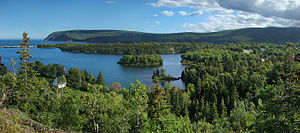
Cape Breton Highlands National Park / Geografi
Panorama fra Freshwater Lake Lookoff
Cape Breton Highlands National Park er en nationalpark i Nova Scotia i Canada, beliggende på den nordlige del af Kap Bretonøen. Den blev oprettet i 1936 og har et areal på cirka 950 kvadratkilometer. Igennem parken går Cabot Trail, en vej som er kendt for at passere de smukkeste udsigter af alle veje i Canada. Den vestlige indkørsel til parken er beliggende nær byen Chéticamp ved Saint Lawrence-bugten og fra øst nås parken via byen Ingonish ved kysten til Atlanterhavet.